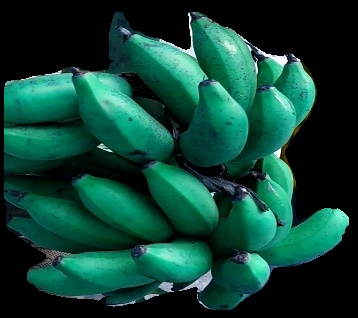
Variety: rasbale
Grade: grade3